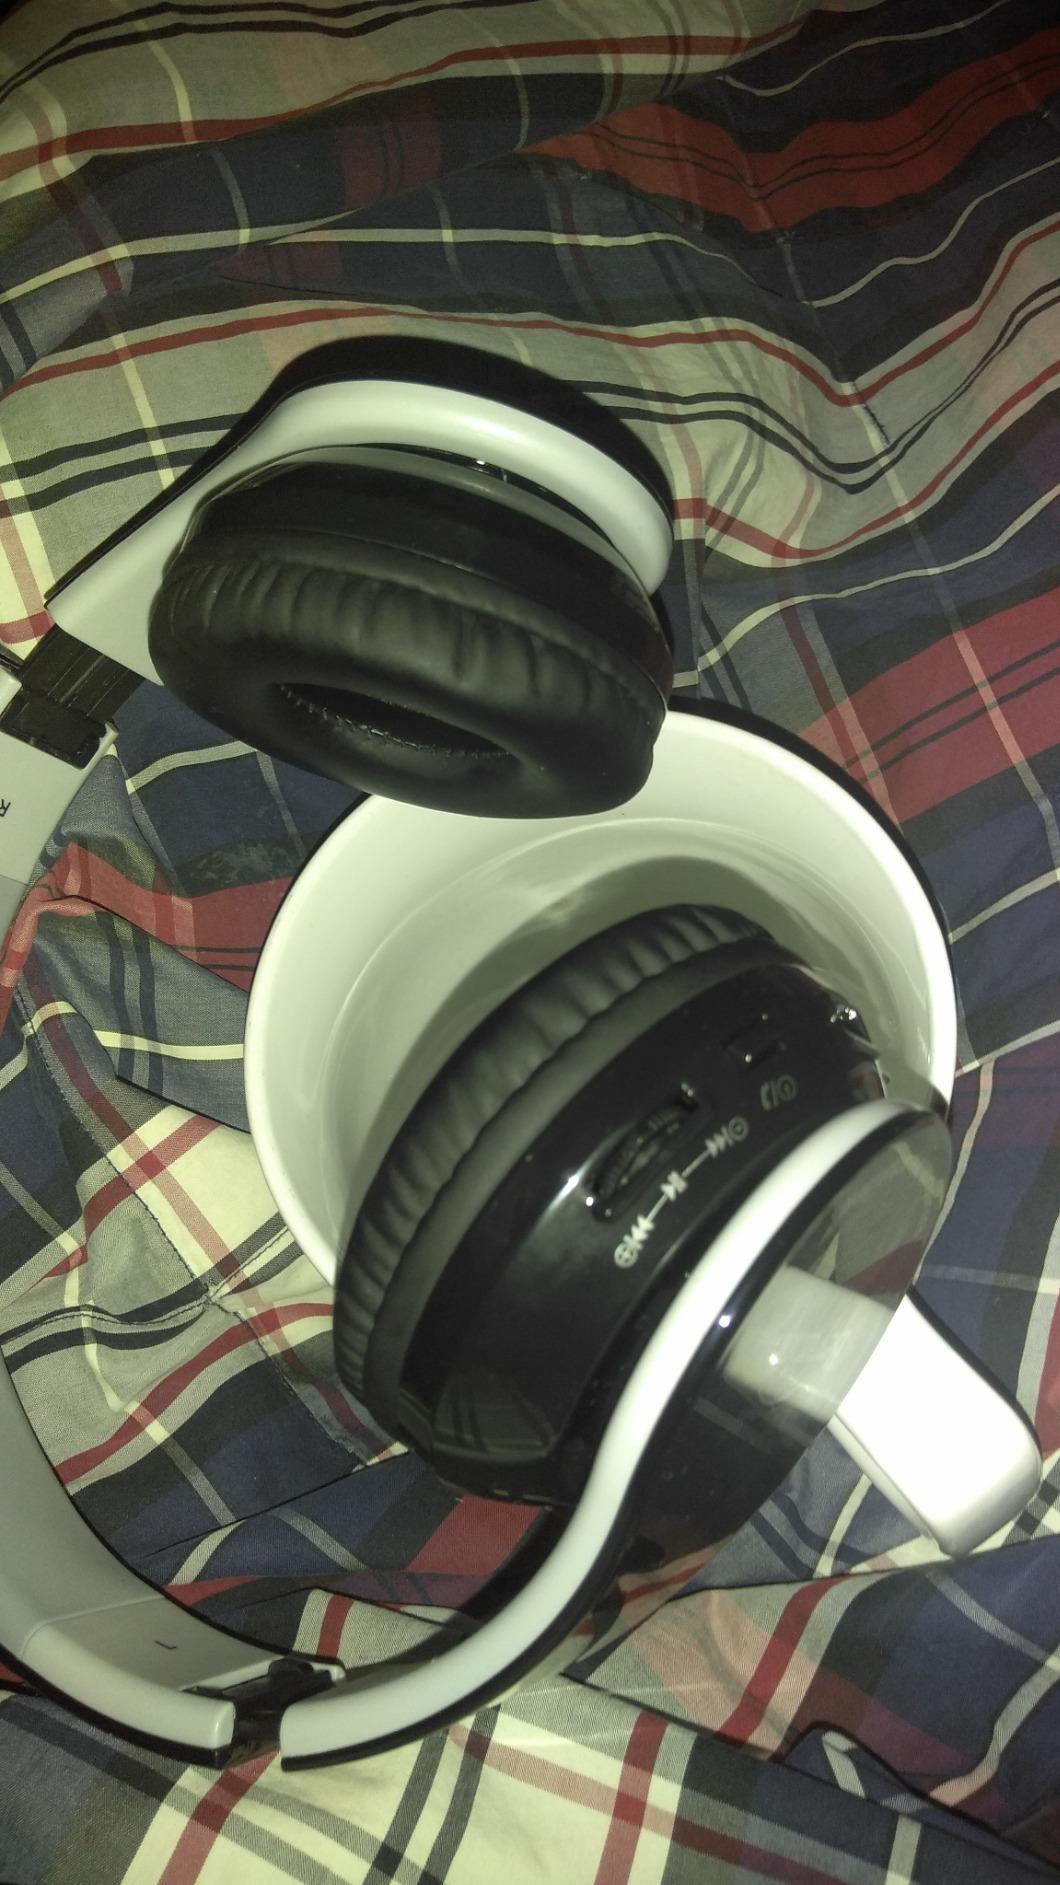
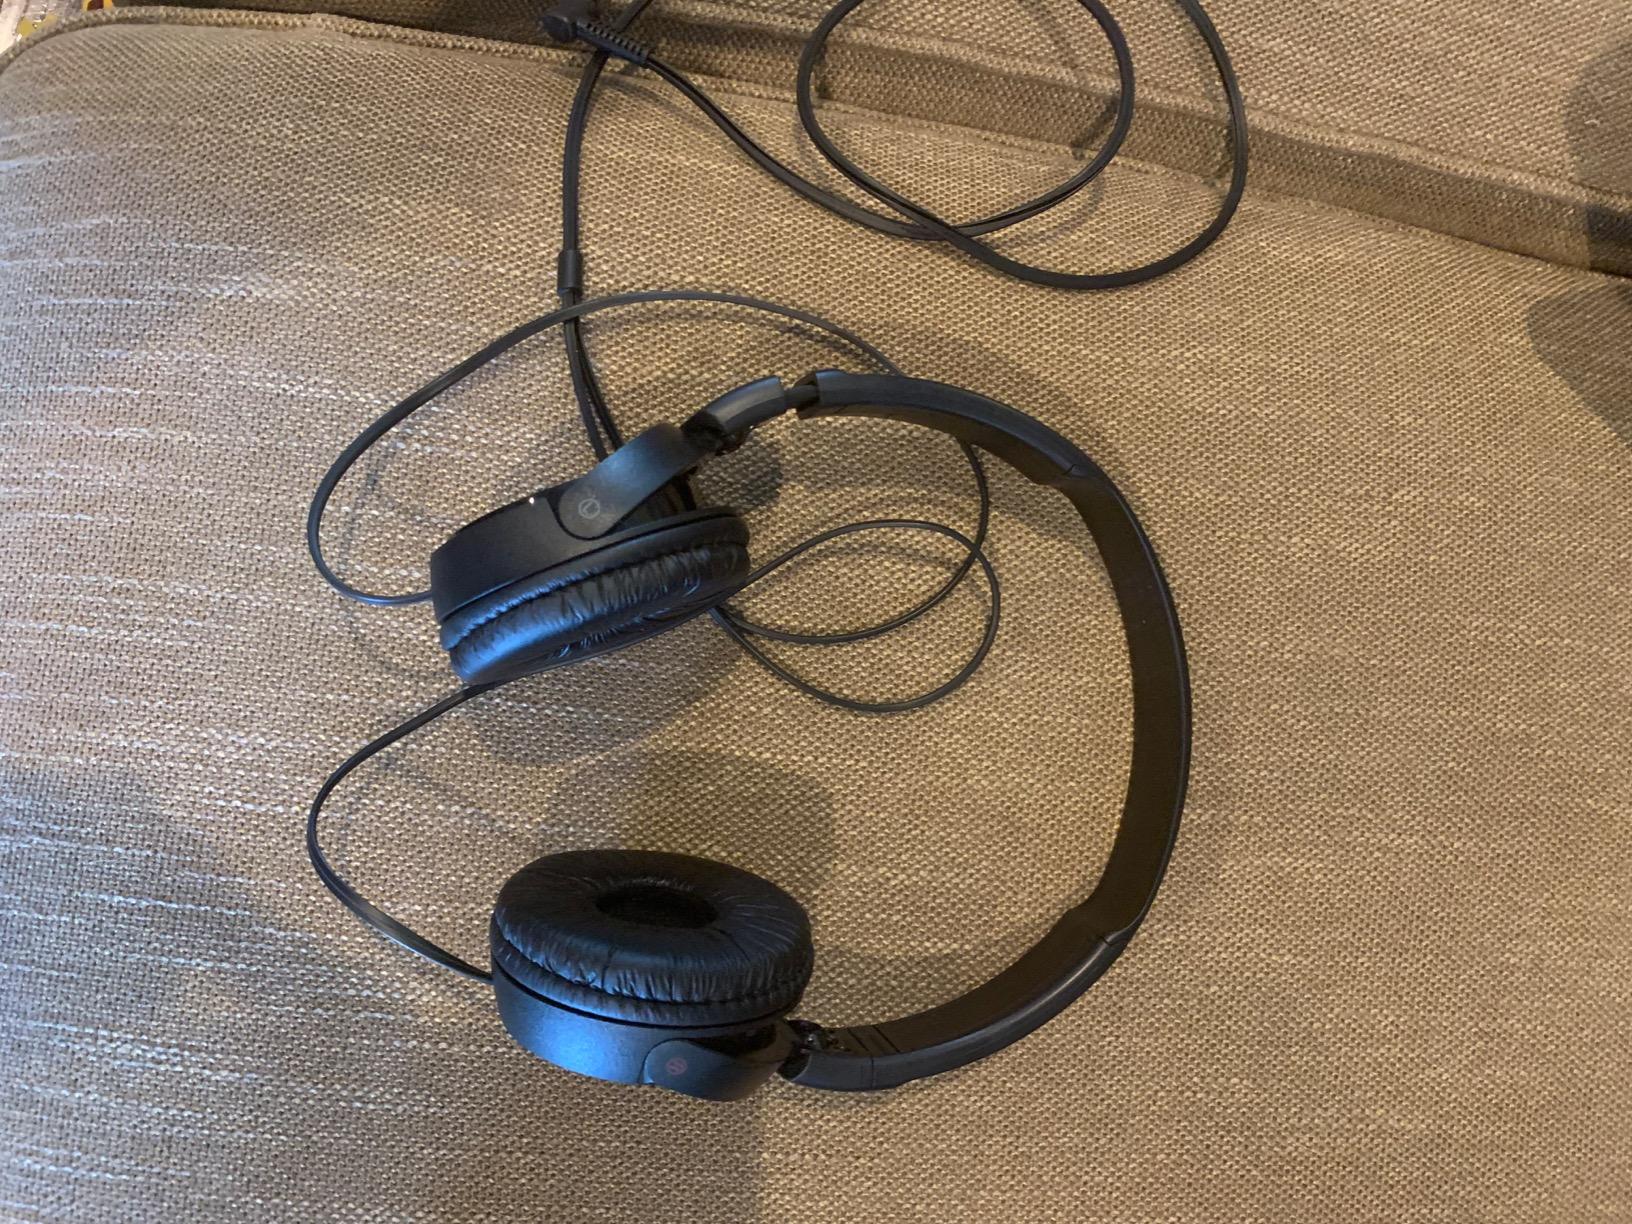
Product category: headphones
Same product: no